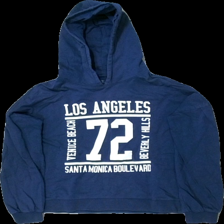
View: front
Type: Hoodie
Category: Children
Brand: Ellos
Colors: Blue, White
Material: 100% bomull
Pattern: Other
Cut: Regular
Size: 146
Season: All
Stains: Minor
Damage: smutsigt
Damage location: top center
Damage 2: slitet tryck
Damage 2 location: middle center
Damage 3: smuts fläck
Damage 3 location: bottom center
Price range: <50
Recommended usage: Export
Description: hoddie med tryck